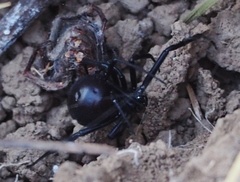
Species: Lactrodectus_hesperus